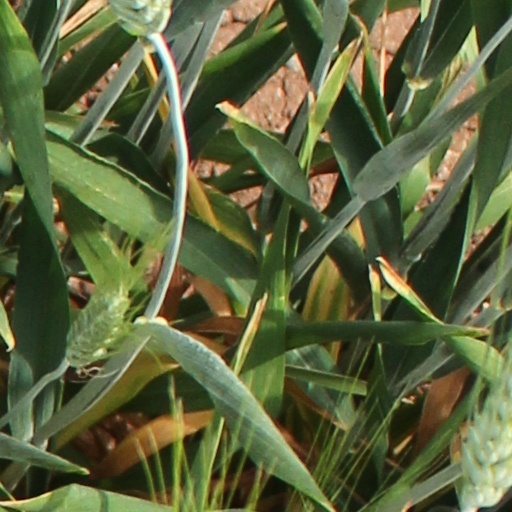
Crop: wheat